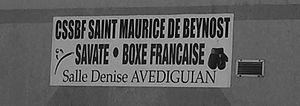
Plaque de la salle de boxe française de Saint-Maurice-de-Beynost, baptisée ""salle Denise-Avédiguian"" depuis le 30 mai 2015."
Le sport à Saint-Maurice-de-Beynost unit l'activité sportive en général et la ville de Saint-Maurice-de-Beynost dans l'Ain en France. L'histoire contemporaine de cette ville située en Côtière est assez marquée par le sport, en particulier par la présence d'un certain nombre d’équipements autour du forum des Sports.